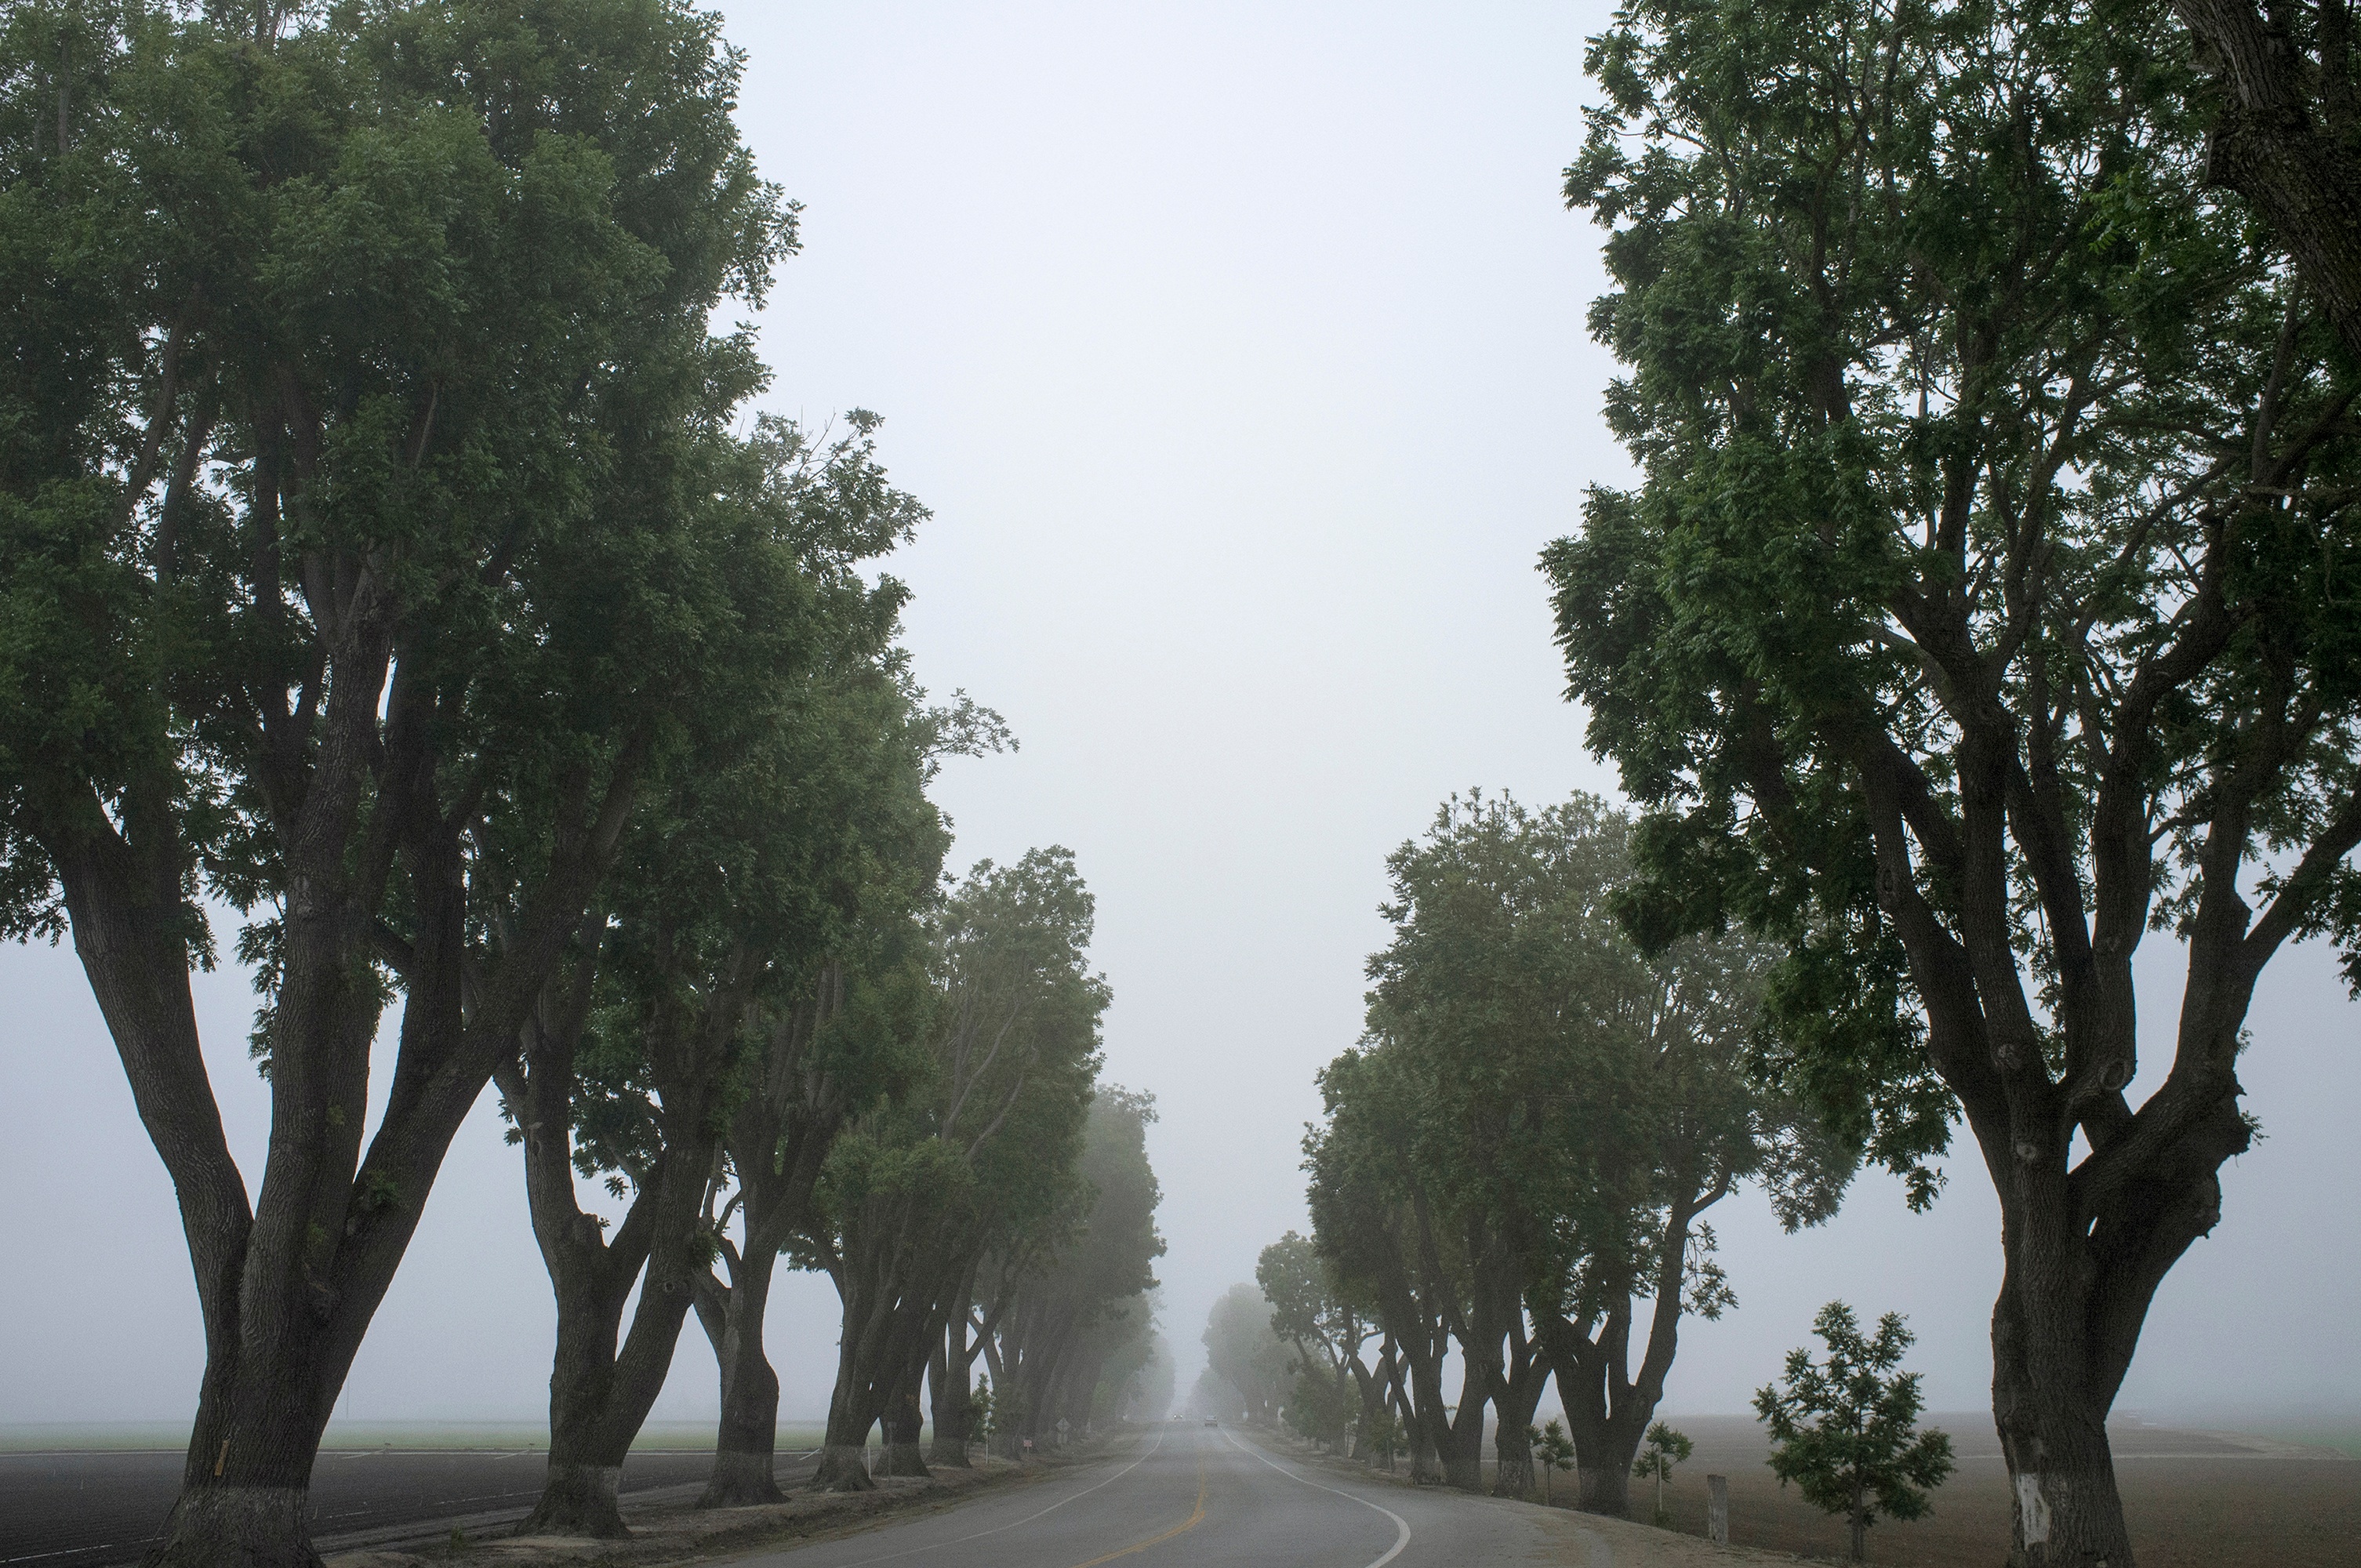
tree, forest, plant, fog, road, mist, morning, jungle, weather, haze, atmospheric phenomenon, woody plant, arecales